Insect cognition

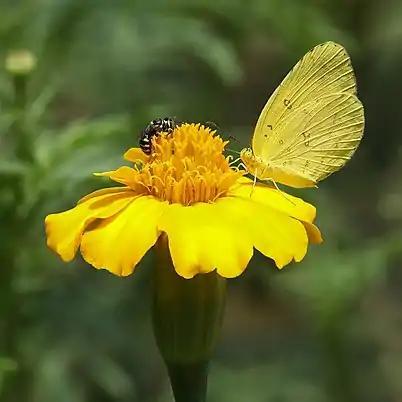
Insects foraging on a yellow flower

Insects inhabit many diverse and complex environments within which they must find food. Cognition shapes how an insect comes to find its food. The particular cognitive abilities used by insects in finding food has been the focus of much scientific inquiry. The social insects are often study subjects and much has been discovered about the intelligence of insects by investigating the abilities of bee species. Fruit flies are also common study subjects.